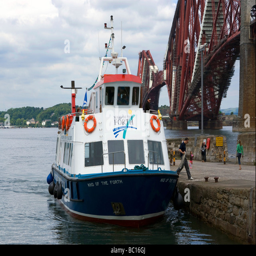
the maid of the boat coming in to the pier